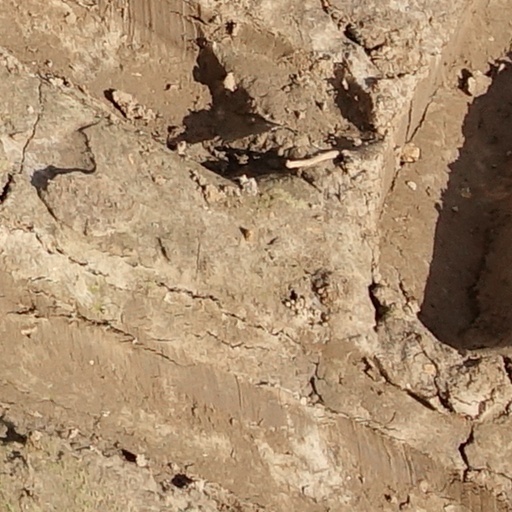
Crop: wheat